Tasos Leivaditis

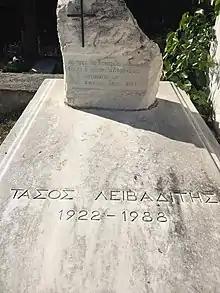
Tasos Leivaditis' grave (First Cemetery of Athens). The headstone reads: "Someday I will return. I am the only heir. And my dwelling lies wherever I look." (from poem entitled "Prologue to Eternity" in "The Blind Man with the Lamp")

Translations of select poems have also appeared in various non-English anthologies of Greek literature, including ones published in Chinese, Italian, Polish, Dutch, German, Russian, and Swedish.